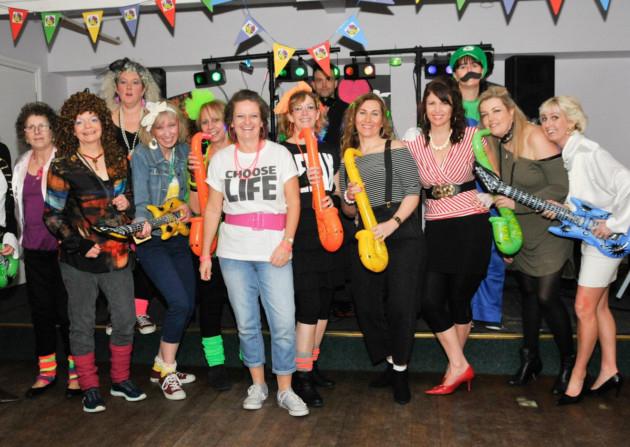
members enjoyed a night of 80 's themed fun
Relation: Story